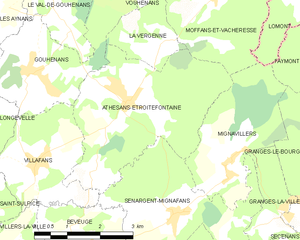
Carte des communes françaises